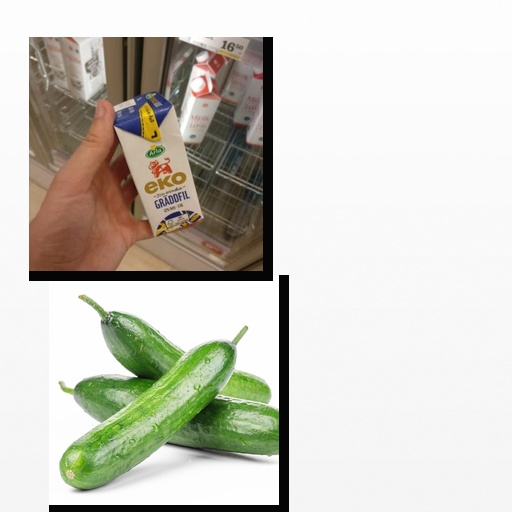
Food items: sour_cream, cucumber